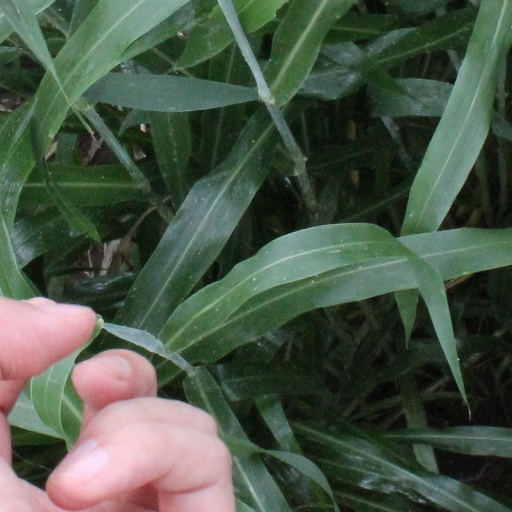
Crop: sorghum